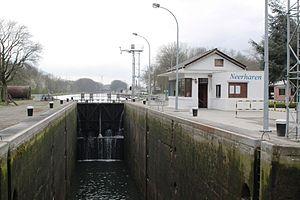
L'écluse de Neerharen sur le Canal de Briedgen à Neerharen